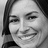
Emotion: happy